Andorra national football team

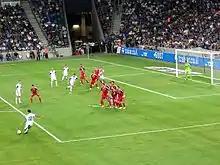
Against Israel in 2015.

During 2016 UEFA Euro qualifying, Andorra again lost all of its ten games but scored four goals, setting a national team record for goals scored in a European Championship qualifying group. On 22 February 2017, Andorra beat San Marino away 2–0 in a friendly match, ending with 12 years and 132 days without winning any match. On 9 June 2017, Andorra beat Hungary 1–0 in a World Cup home qualifier with a goal by Marc Rebés, their first victory in a competitive match since 2004. Thanks to these two wins and a draw against the Faroe Islands on 6 July 2017, Andorra progressed 57 positions in the FIFA rankings to 129th, its second best position ever. On 21 March 2018, Rebés scored the only goal of a friendly win over Liechtenstein in Spain, giving Andorra their third victory of the last 13 months and sixth of all time.